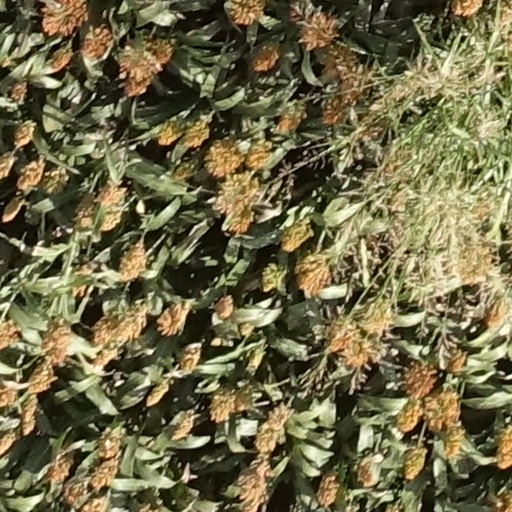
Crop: sorghum